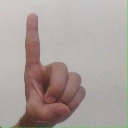
अक्षर: ड